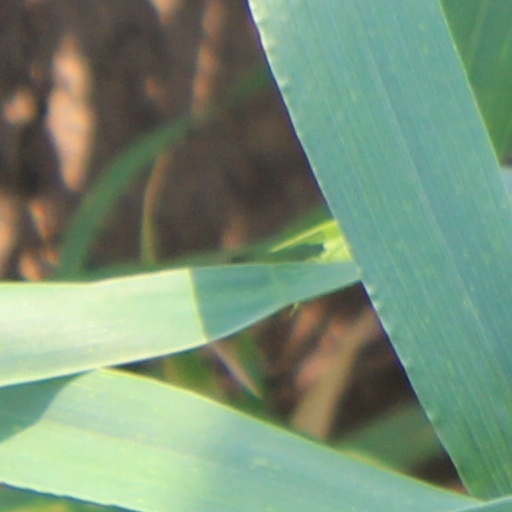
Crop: wheat